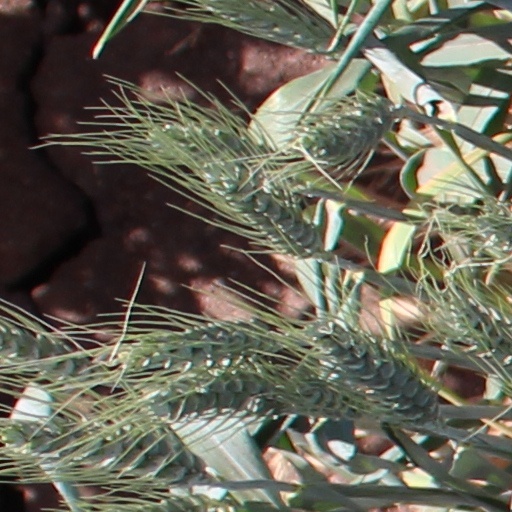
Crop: wheat